Brassy trevally

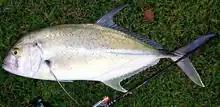
The brassy trevally is often taken by anglers.

It is similar in general appearance to most jacks in the genus, having a compressed, oblong body, with the dorsal profile more convex than the ventral profile, particularly anteriorly. The dorsal fin is in two distinct parts; the first consisting of eight spines and the second of one spine and 21 to 23 soft rays. The anal fin consists of two anteriorly detached spines followed by one spine and 16 to 19 soft rays, while the pelvic fins have one spine followed by 19 to 20 soft rays. The lateral line is moderately arched anteriorly, with 53 to 61 scales in this section, while the straight section contains none to three scales and 31 to 39 strong scutes. The breast is naked ventrally with the exception of a small patch of scales before the pelvic fin. The species has weakly developed adipose eyelids, while its dentition consists of an outer row of widely spaced canines and an inner band of villiform teeth in the upper jaw with a row of widely spaced conical teeth on the lower jaw. The brassy trevally has 26 to 30 gill rakers and 24 vertebrae.